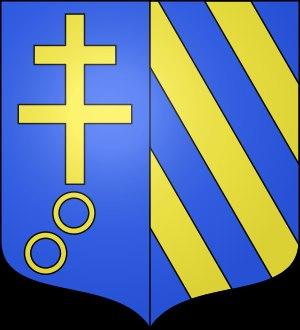
Le Château de la Serrée est situé sur la commune de Curtil-sous-Burnand, dans le département de la Saône-et-Loire, en France.
Le château de Grilly est un ancien château fort du XIIIᵉ siècle remanié par la suite, qui se dresse dans le Pays de Gex sur la commune de Grilly dans le département de l'Ain en région Auvergne-Rhône-Alpes, et qui fut jusqu'en 1789 le centre de la seigneurie de Grilly.
Le château de Gergy, dit du Meix-Berthaud, est situé sur la commune de Gergy en Saône-et-Loire, à la lisière du bourg, sur une terrasse qui domine la prairie du village et la Saône.